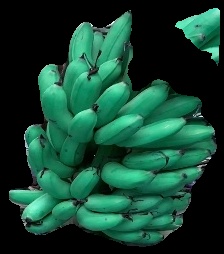
Variety: rasbale
Grade: grade1